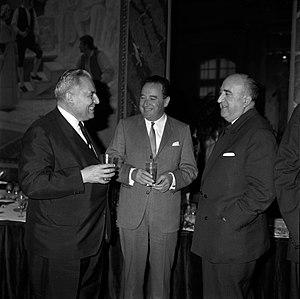
Salle du Capitole. Le 3 Mai 1965. Vue de Maurice Faure, Louis Bazerque et de Monsieur Sicre dans la salle du Capitole.
Maurice Faure, né le 2 janvier 1922 à Azerat et mort le 6 mars 2014 à Cahors, est un résistant et homme politique français.